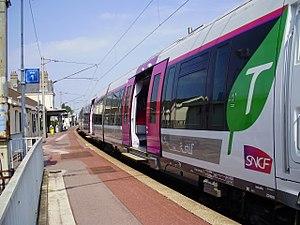
Gare de Montsoult - Maffliers, à Montsoult, Val-d'Oise, France
La gare de Montsoult - Maffliers est une gare ferroviaire française de la Paris - Beauvais - Le Tréport-Mers, située sur le territoire de la commune de Montsoult, la partie sud des voies étant sur le territoire de la commune de Baillet-en-France. Elle dessert également la commune de Maffliers, au nord de Montsoult. Elle est la tête de ligne de l'embranchement de Luzarches. Elle se situe à 24,4 km de la gare de Paris-Nord.